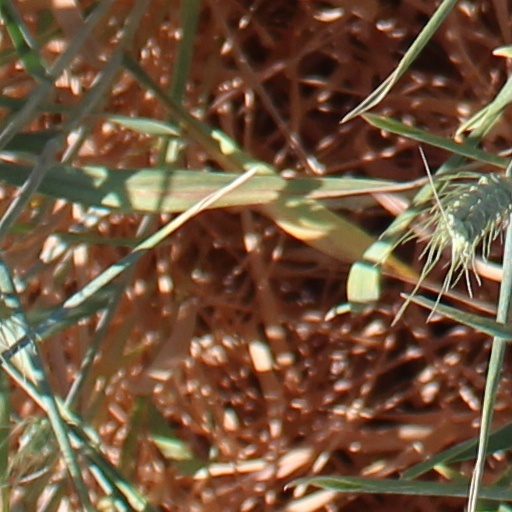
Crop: wheat